Breadalbane Academy

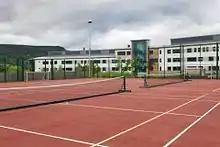

The current Community Campus opened in December 2010. The school boasts a 25m swimming pool, three outdoor tennis courts, two squash courts, both two-court and four-court indoor areas, a climbing wall, an all-weather astroturf playing surface, a recording studio, a dance studio, and extensive ICT resources which have recently been boosted by considerable investment in hardware and software.